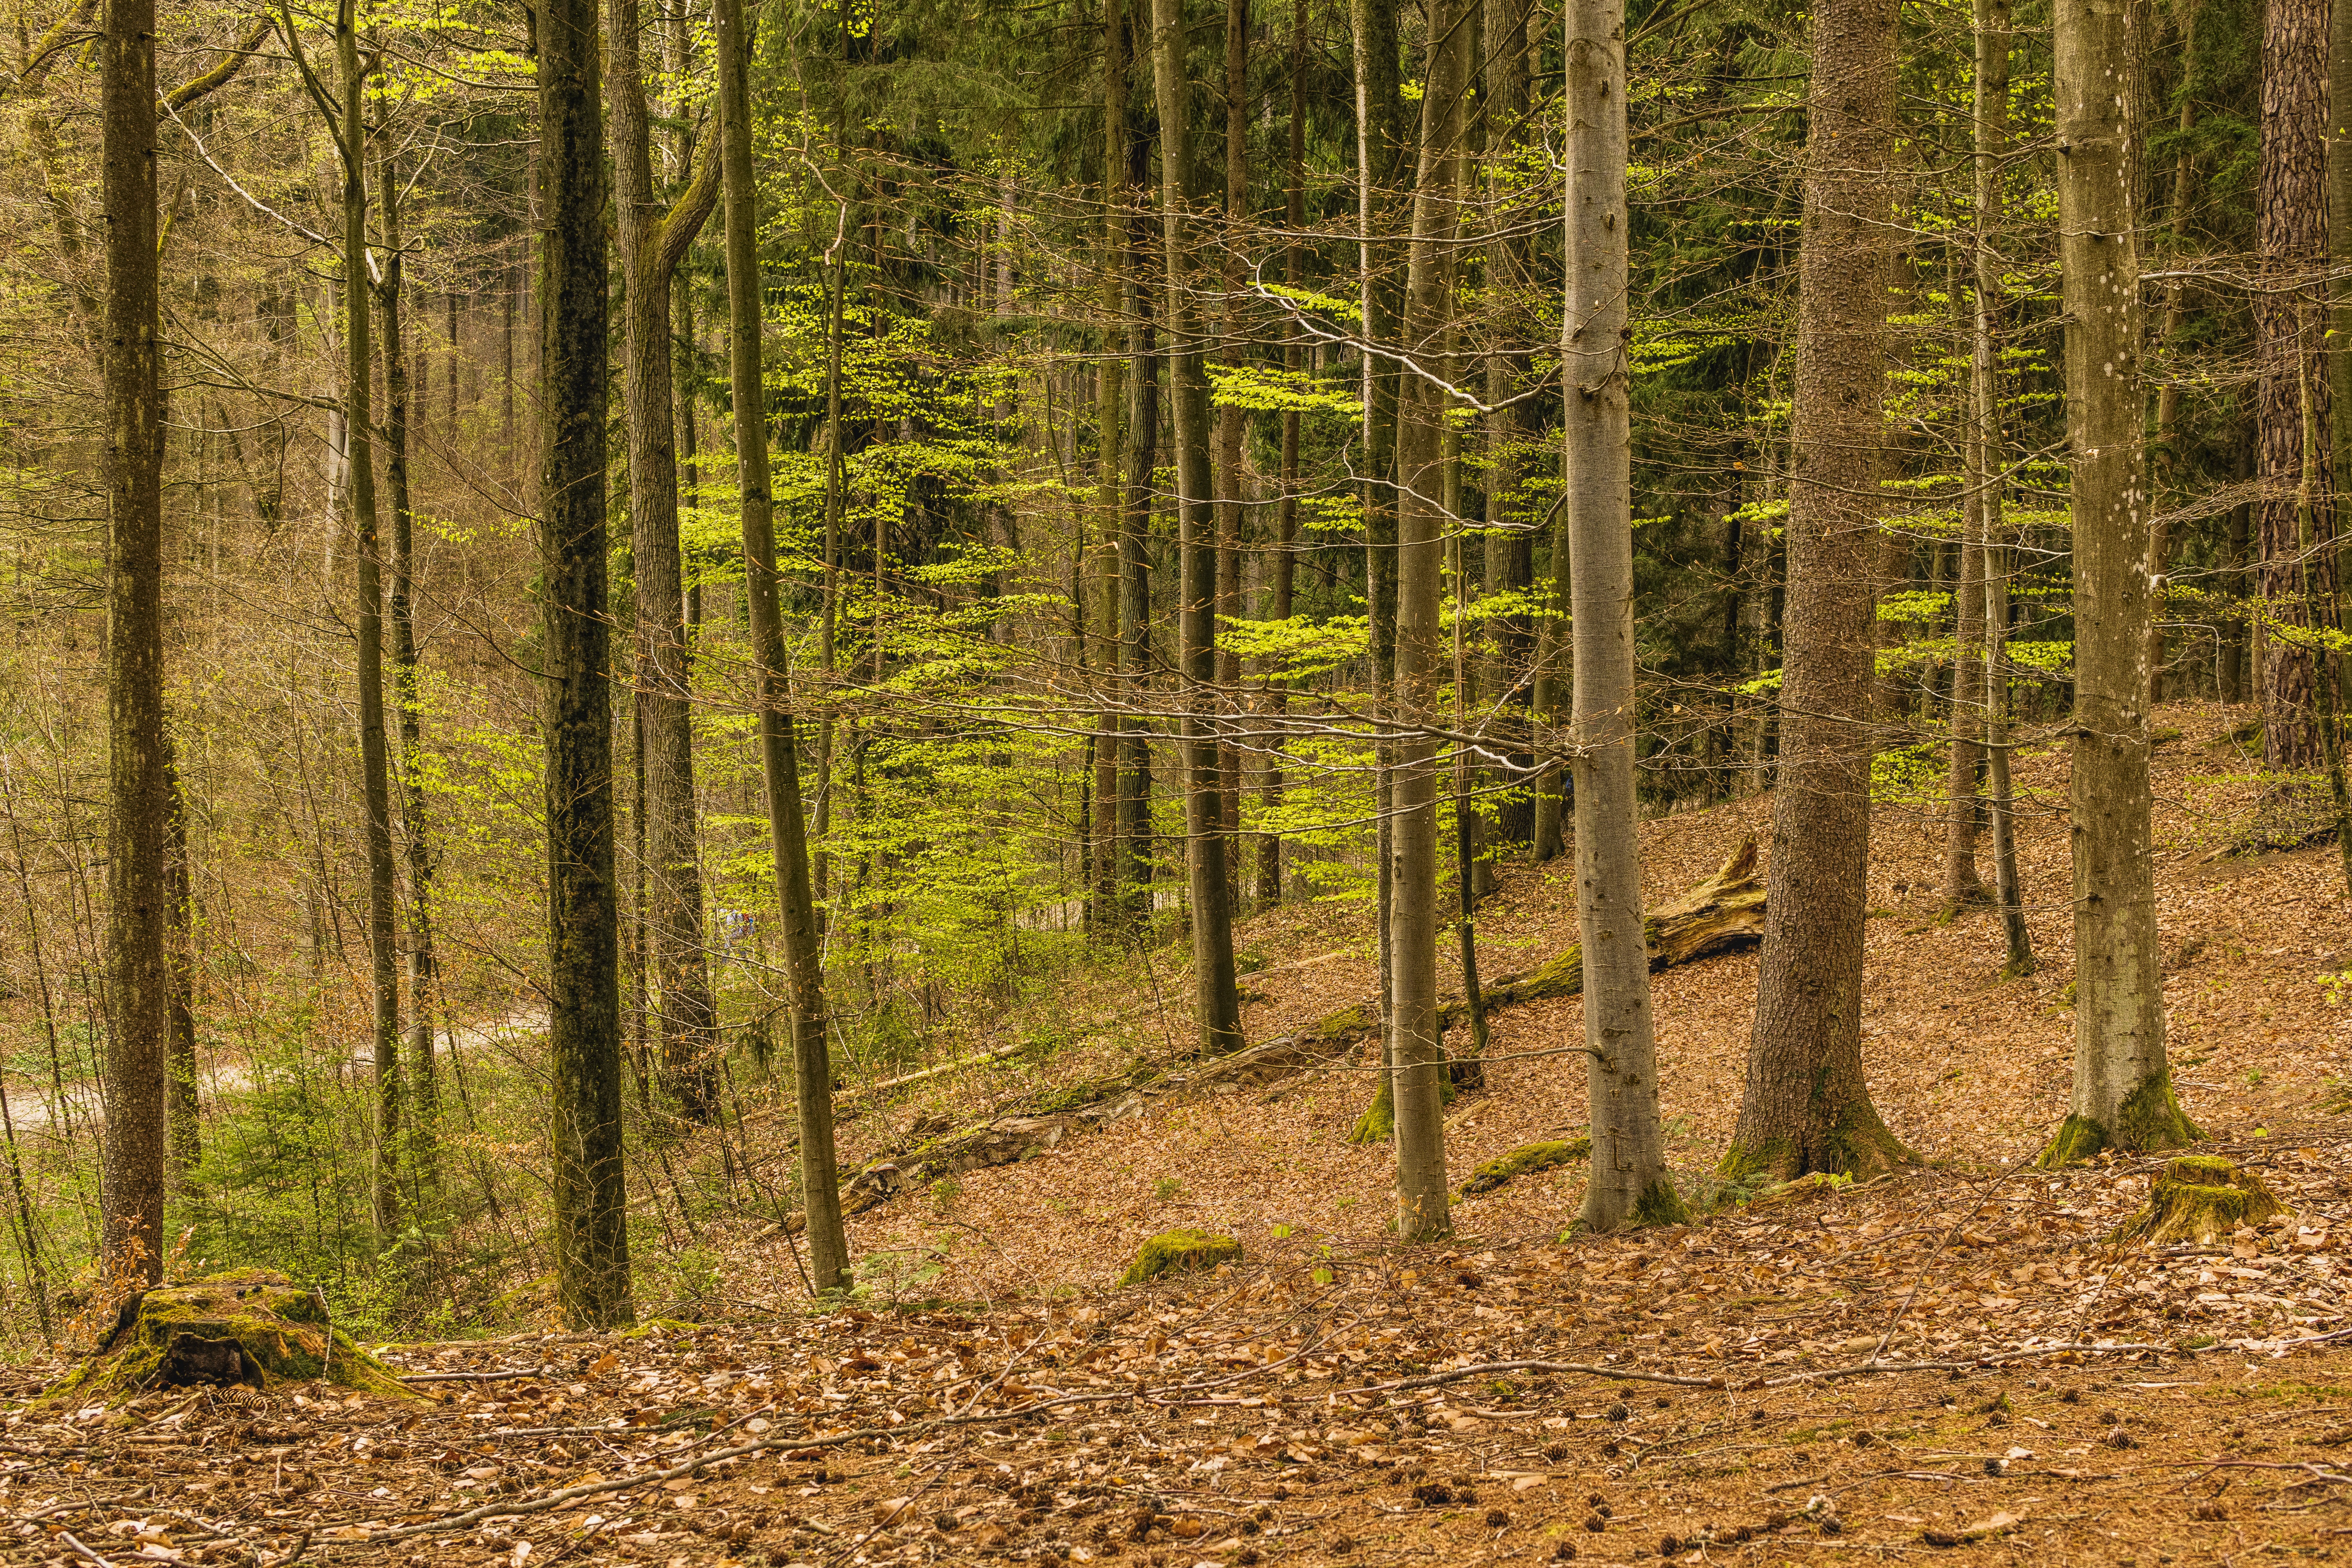
woodland, ecosystem, forest, nature, temperate broadleaf and mixed forest, path, spruce fir forest, wilderness, tree, vegetation, deciduous, temperate coniferous forest, nature reserve, grove, northern hardwood forest concept, old growth forest, leaf, tropical and subtropical coniferous forests, biome, wood, trunk, sunlight, autumn, grass, landscape, shrubland, state park, jungle, riparian forest, trail, wildlife